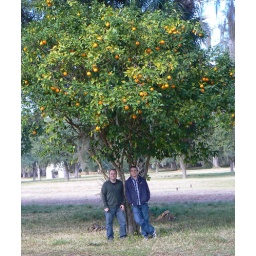
Peter & David under an orange tree